Continental Air Command

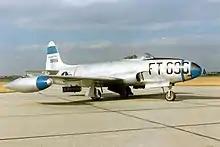
Lockheed F-80C-10-LO Shooting Star 49-696, currently at the National Museum of the United States Air Force

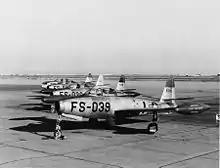
Republic F-84E-1-RE Thunderjets (49-2039 in foreground)

On 4 June 1951, Assistant Secretary of the Air Force Eugene M. Zuckert formed a committee under the chairmanship of the Air Force Reserve's General Smith to examine the Air Reserve programs. General Smith was a reservist who had been associated with the Air Training Command during World War TI, had served on several of the Air Defense Command's early reserve boards, and had been the first chairman of the Air Staff Committee on Reserve. Submitting a long-range plan for the Reserve Forces of the United States Air Force on 27 July. General Smith asserted that its adoption would provide a balanced reserve force by 1958.